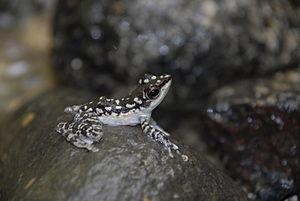
Staurois natator est une espèce d'amphibiens de la famille des Ranidae.